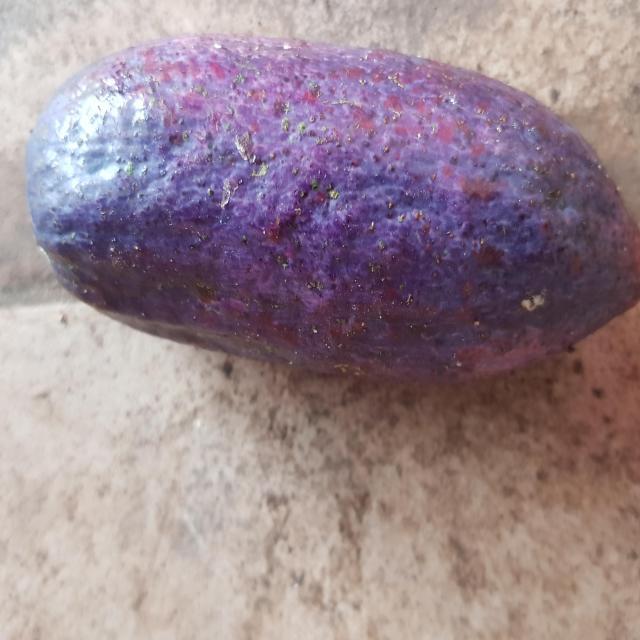
Plum grade: unaffected